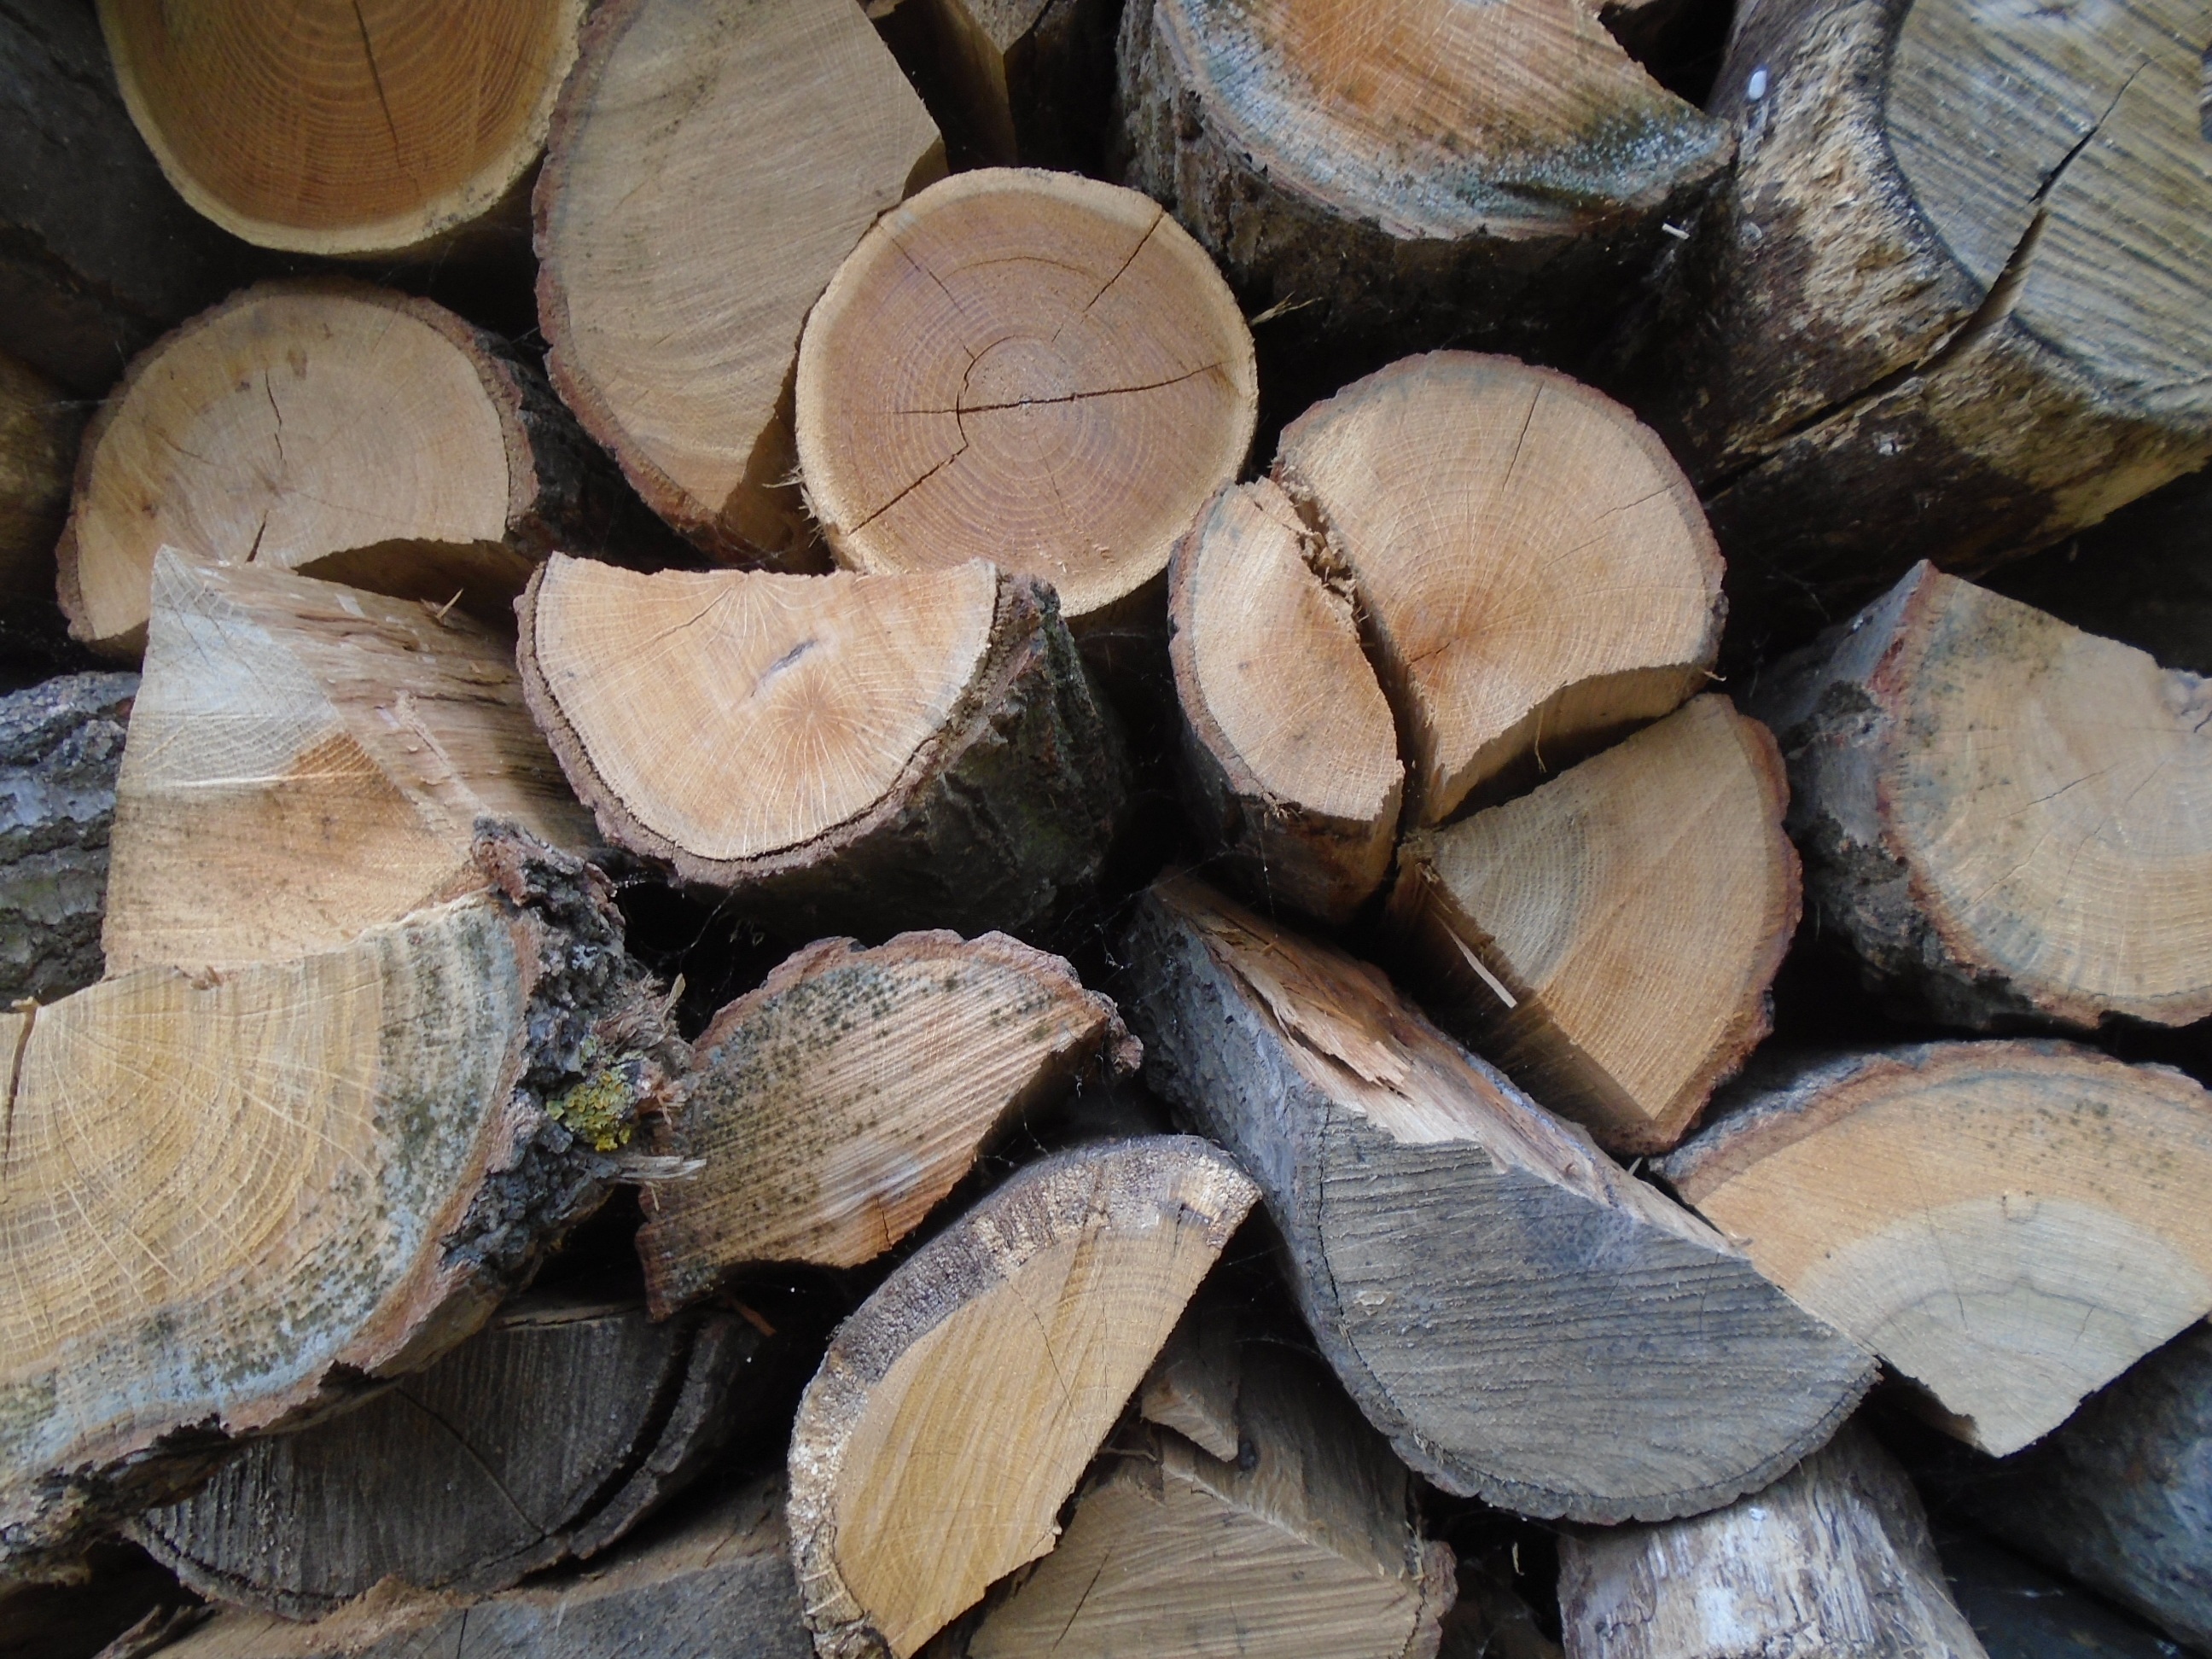
tree, nature, rock, wood, trunk, firewood, lumber, cut, close up, coconut, background, timber, fuel, prism, woodpile, oyster mushroom, woody plant, wood columns, ripped firewood